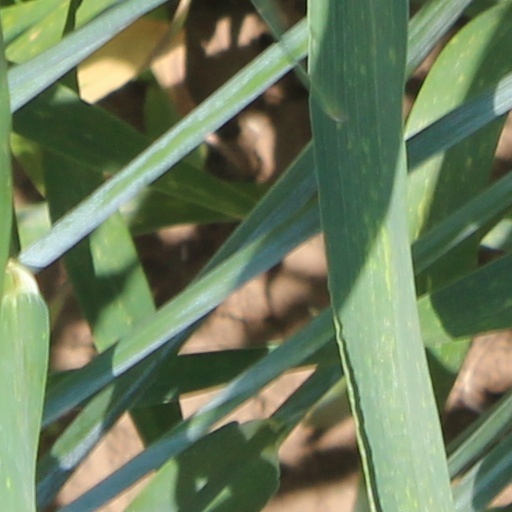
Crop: wheat